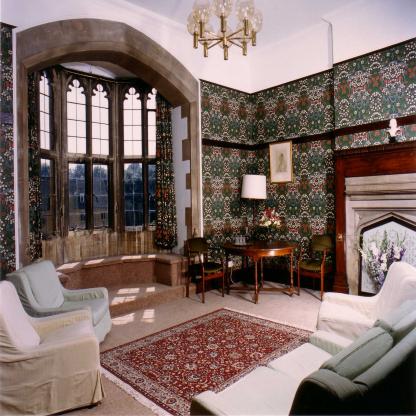
Scene: Indoor